Uncle Sam Plantation

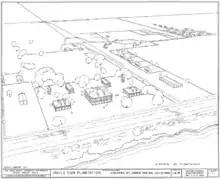
Aerial perspective drawing of Uncle Sam Plantation (1940)

Felicie and Lucien Malus had two daughters, Emelie and Felicie. They married two brothers, Jules and Camile Jacob. Following the death of Lucien Malus, the Jacob brothers operated the plantation. Jules later bought Camile's share and was the sole owner of the plantation until selling in 1915 to a New Orleans businessman. The plantation's main house would never be lived in again after this transaction, although the estate continued to be operated as an agricultural enterprise.